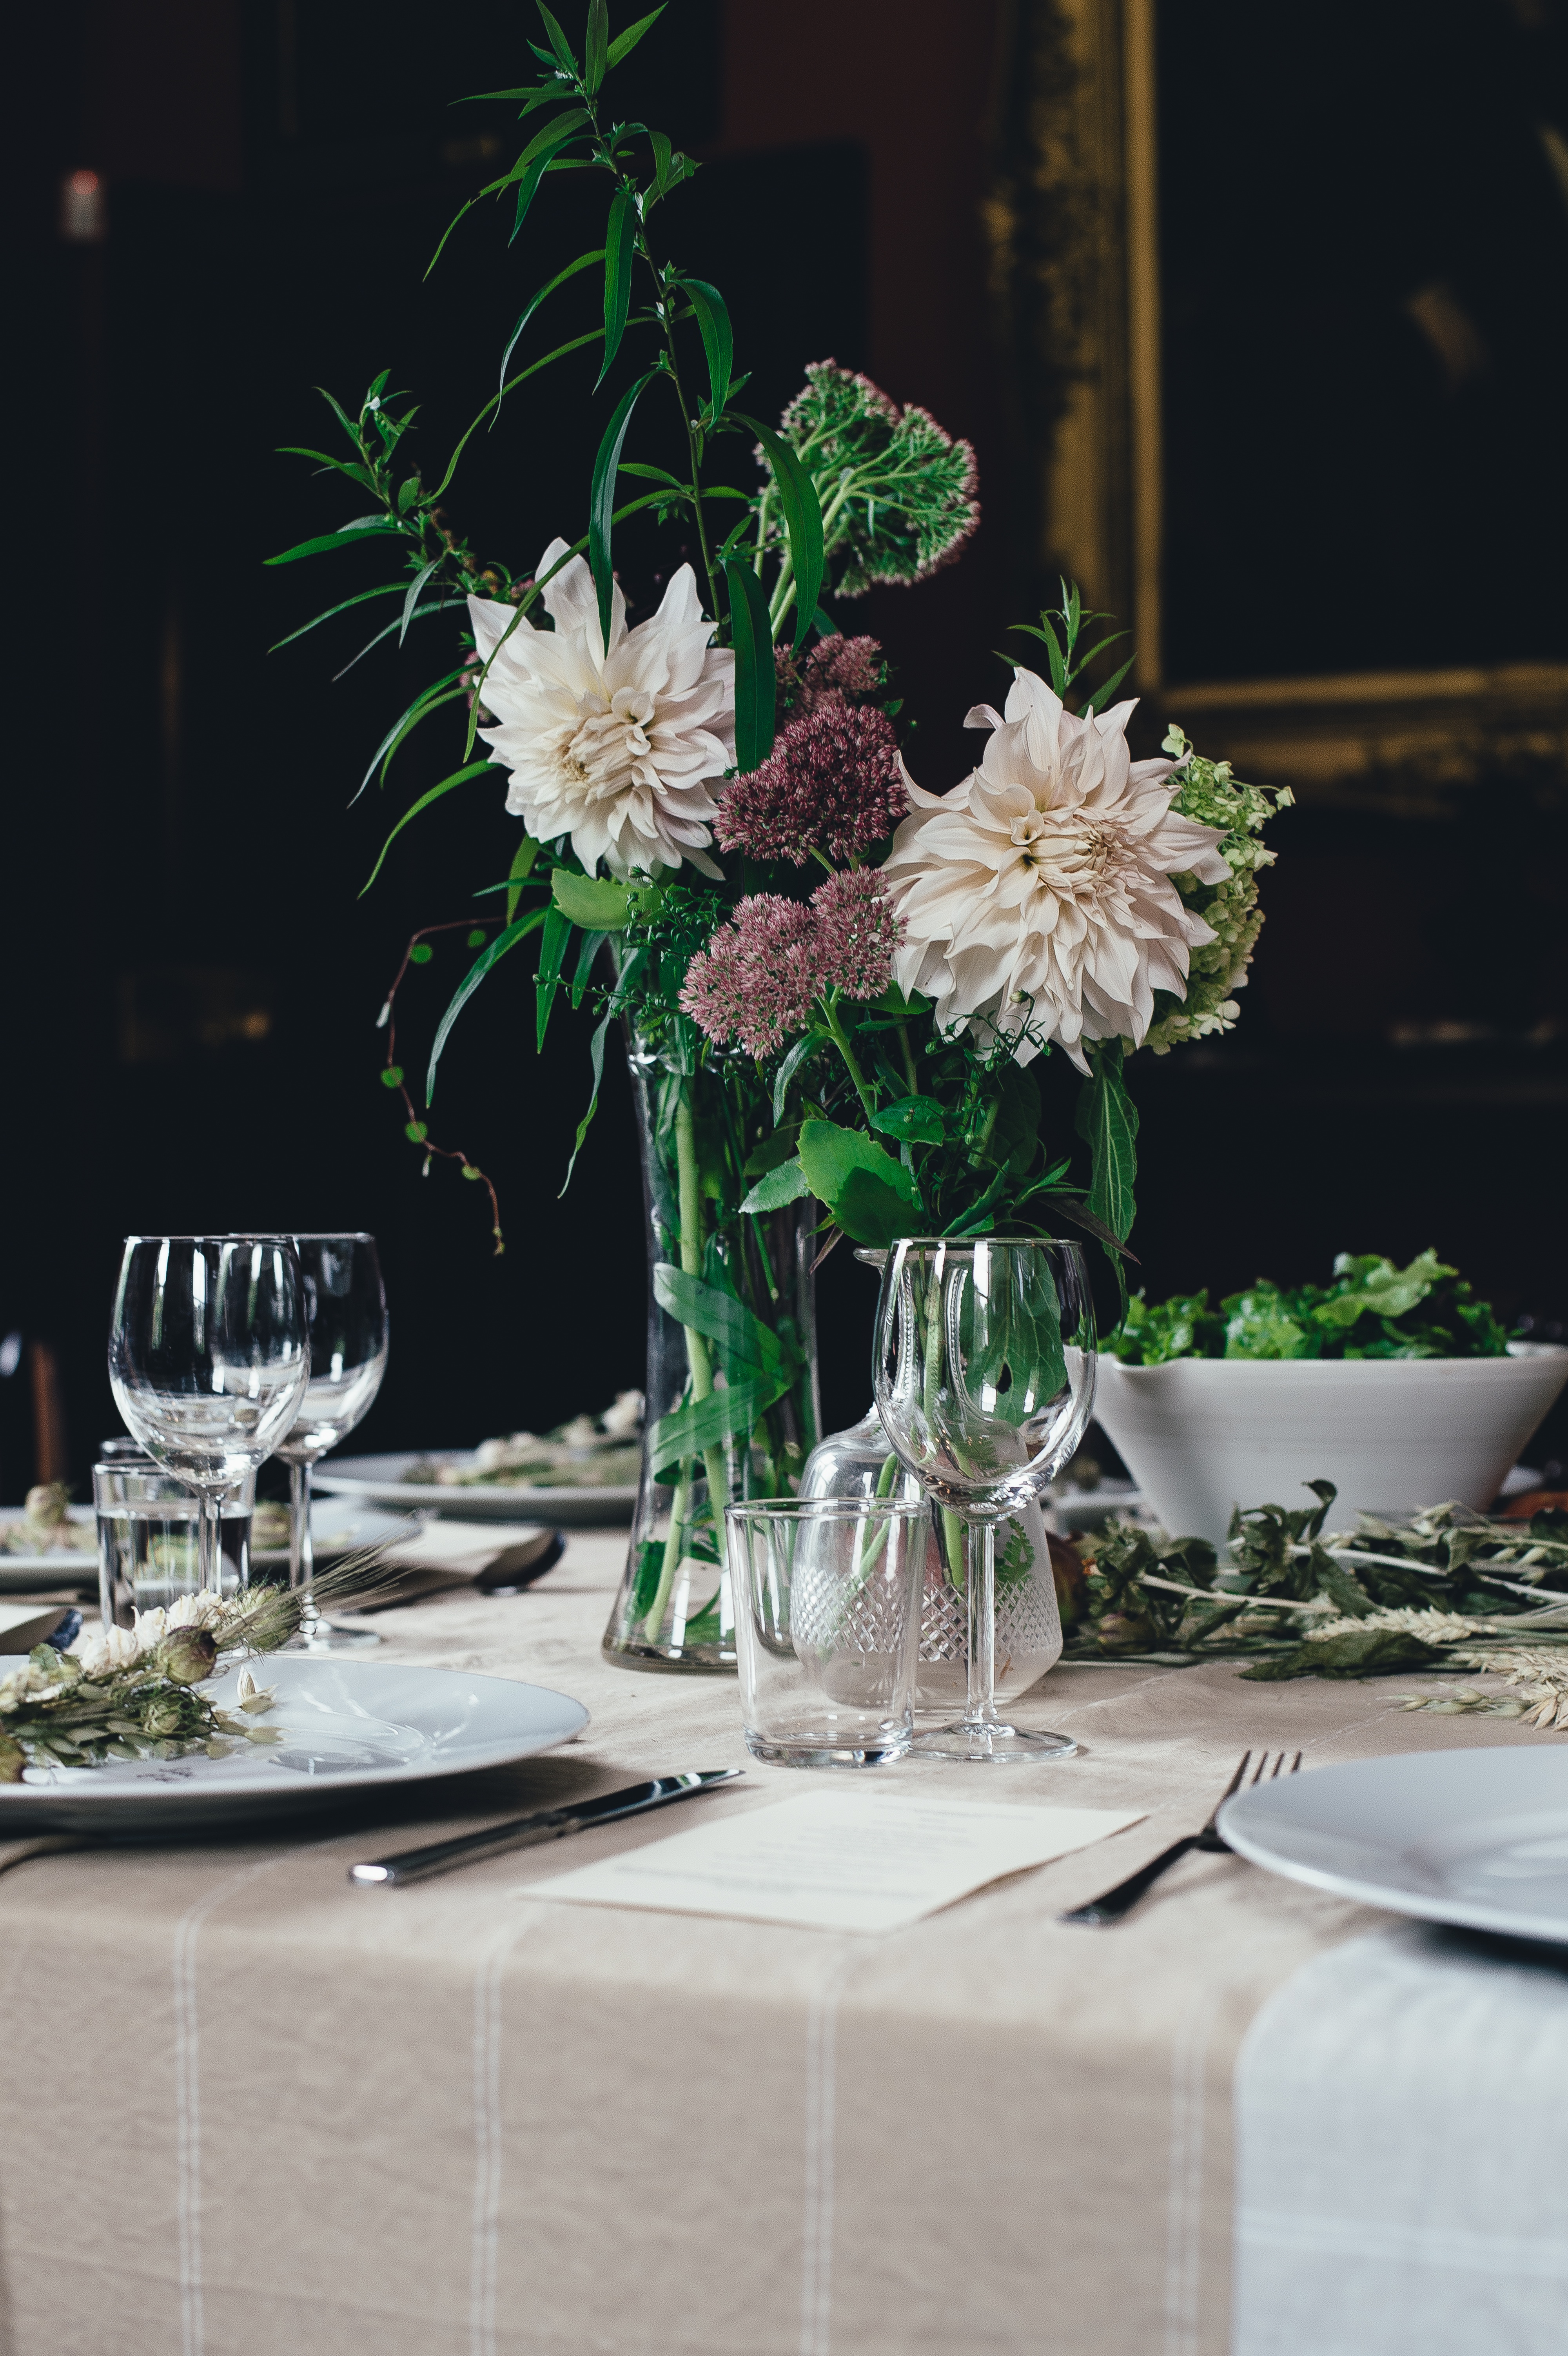
table, cutlery, white, flower, glass, restaurant, meal, lighting, wedding, interior design, dahlia, ceremony, design, floristry, dining room, floral design, centrepiece, flower arranging